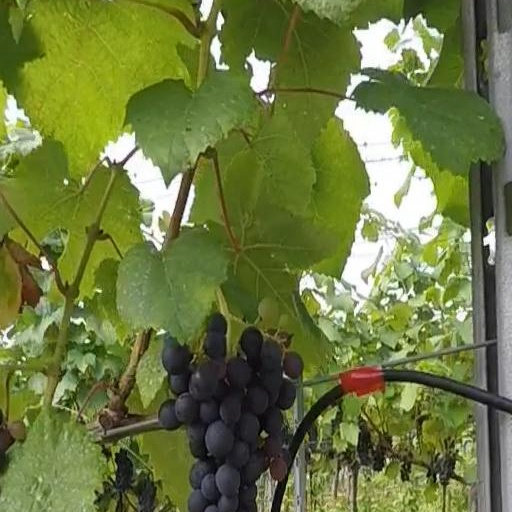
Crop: grape